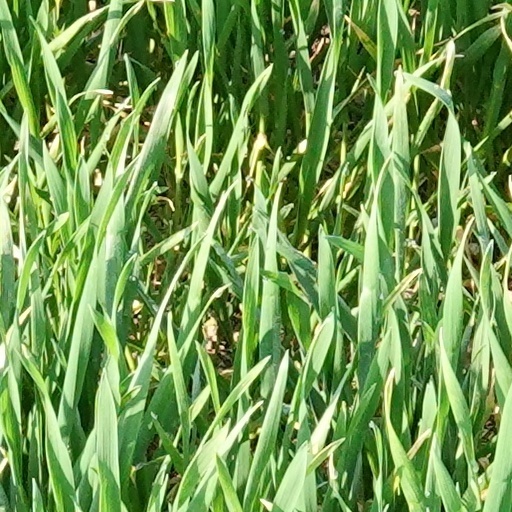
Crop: wheat